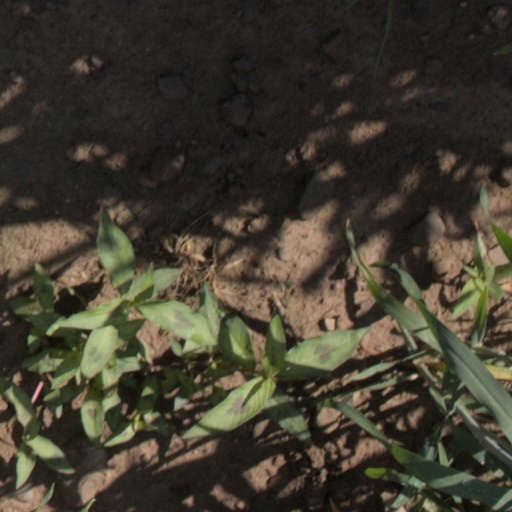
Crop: wheat